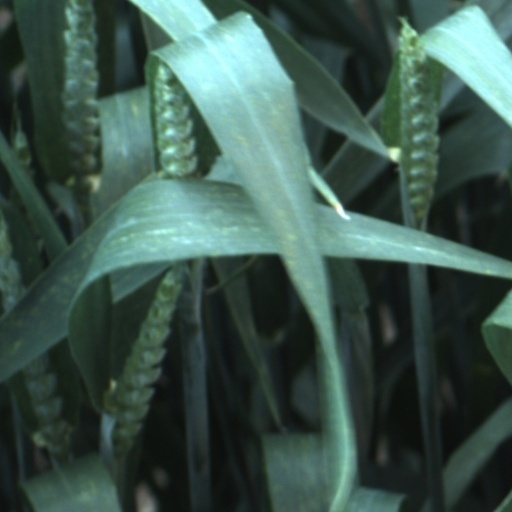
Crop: wheat